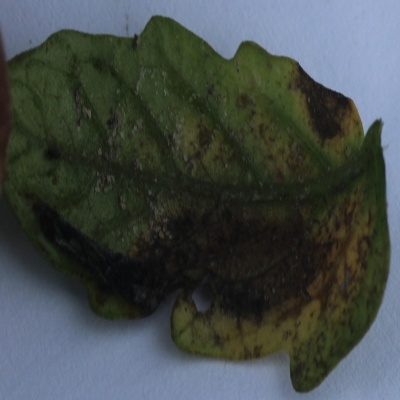
Crop: Tomato
Condition: verticulium wilt